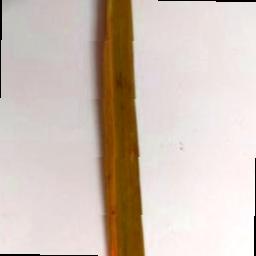
Label: Rice___Brown_Spot